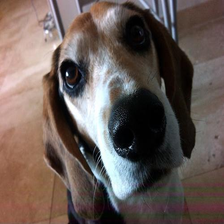
Species: dog
Breed: beagle